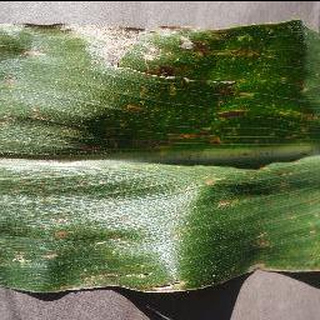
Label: corn_cercospora_leaf_spot